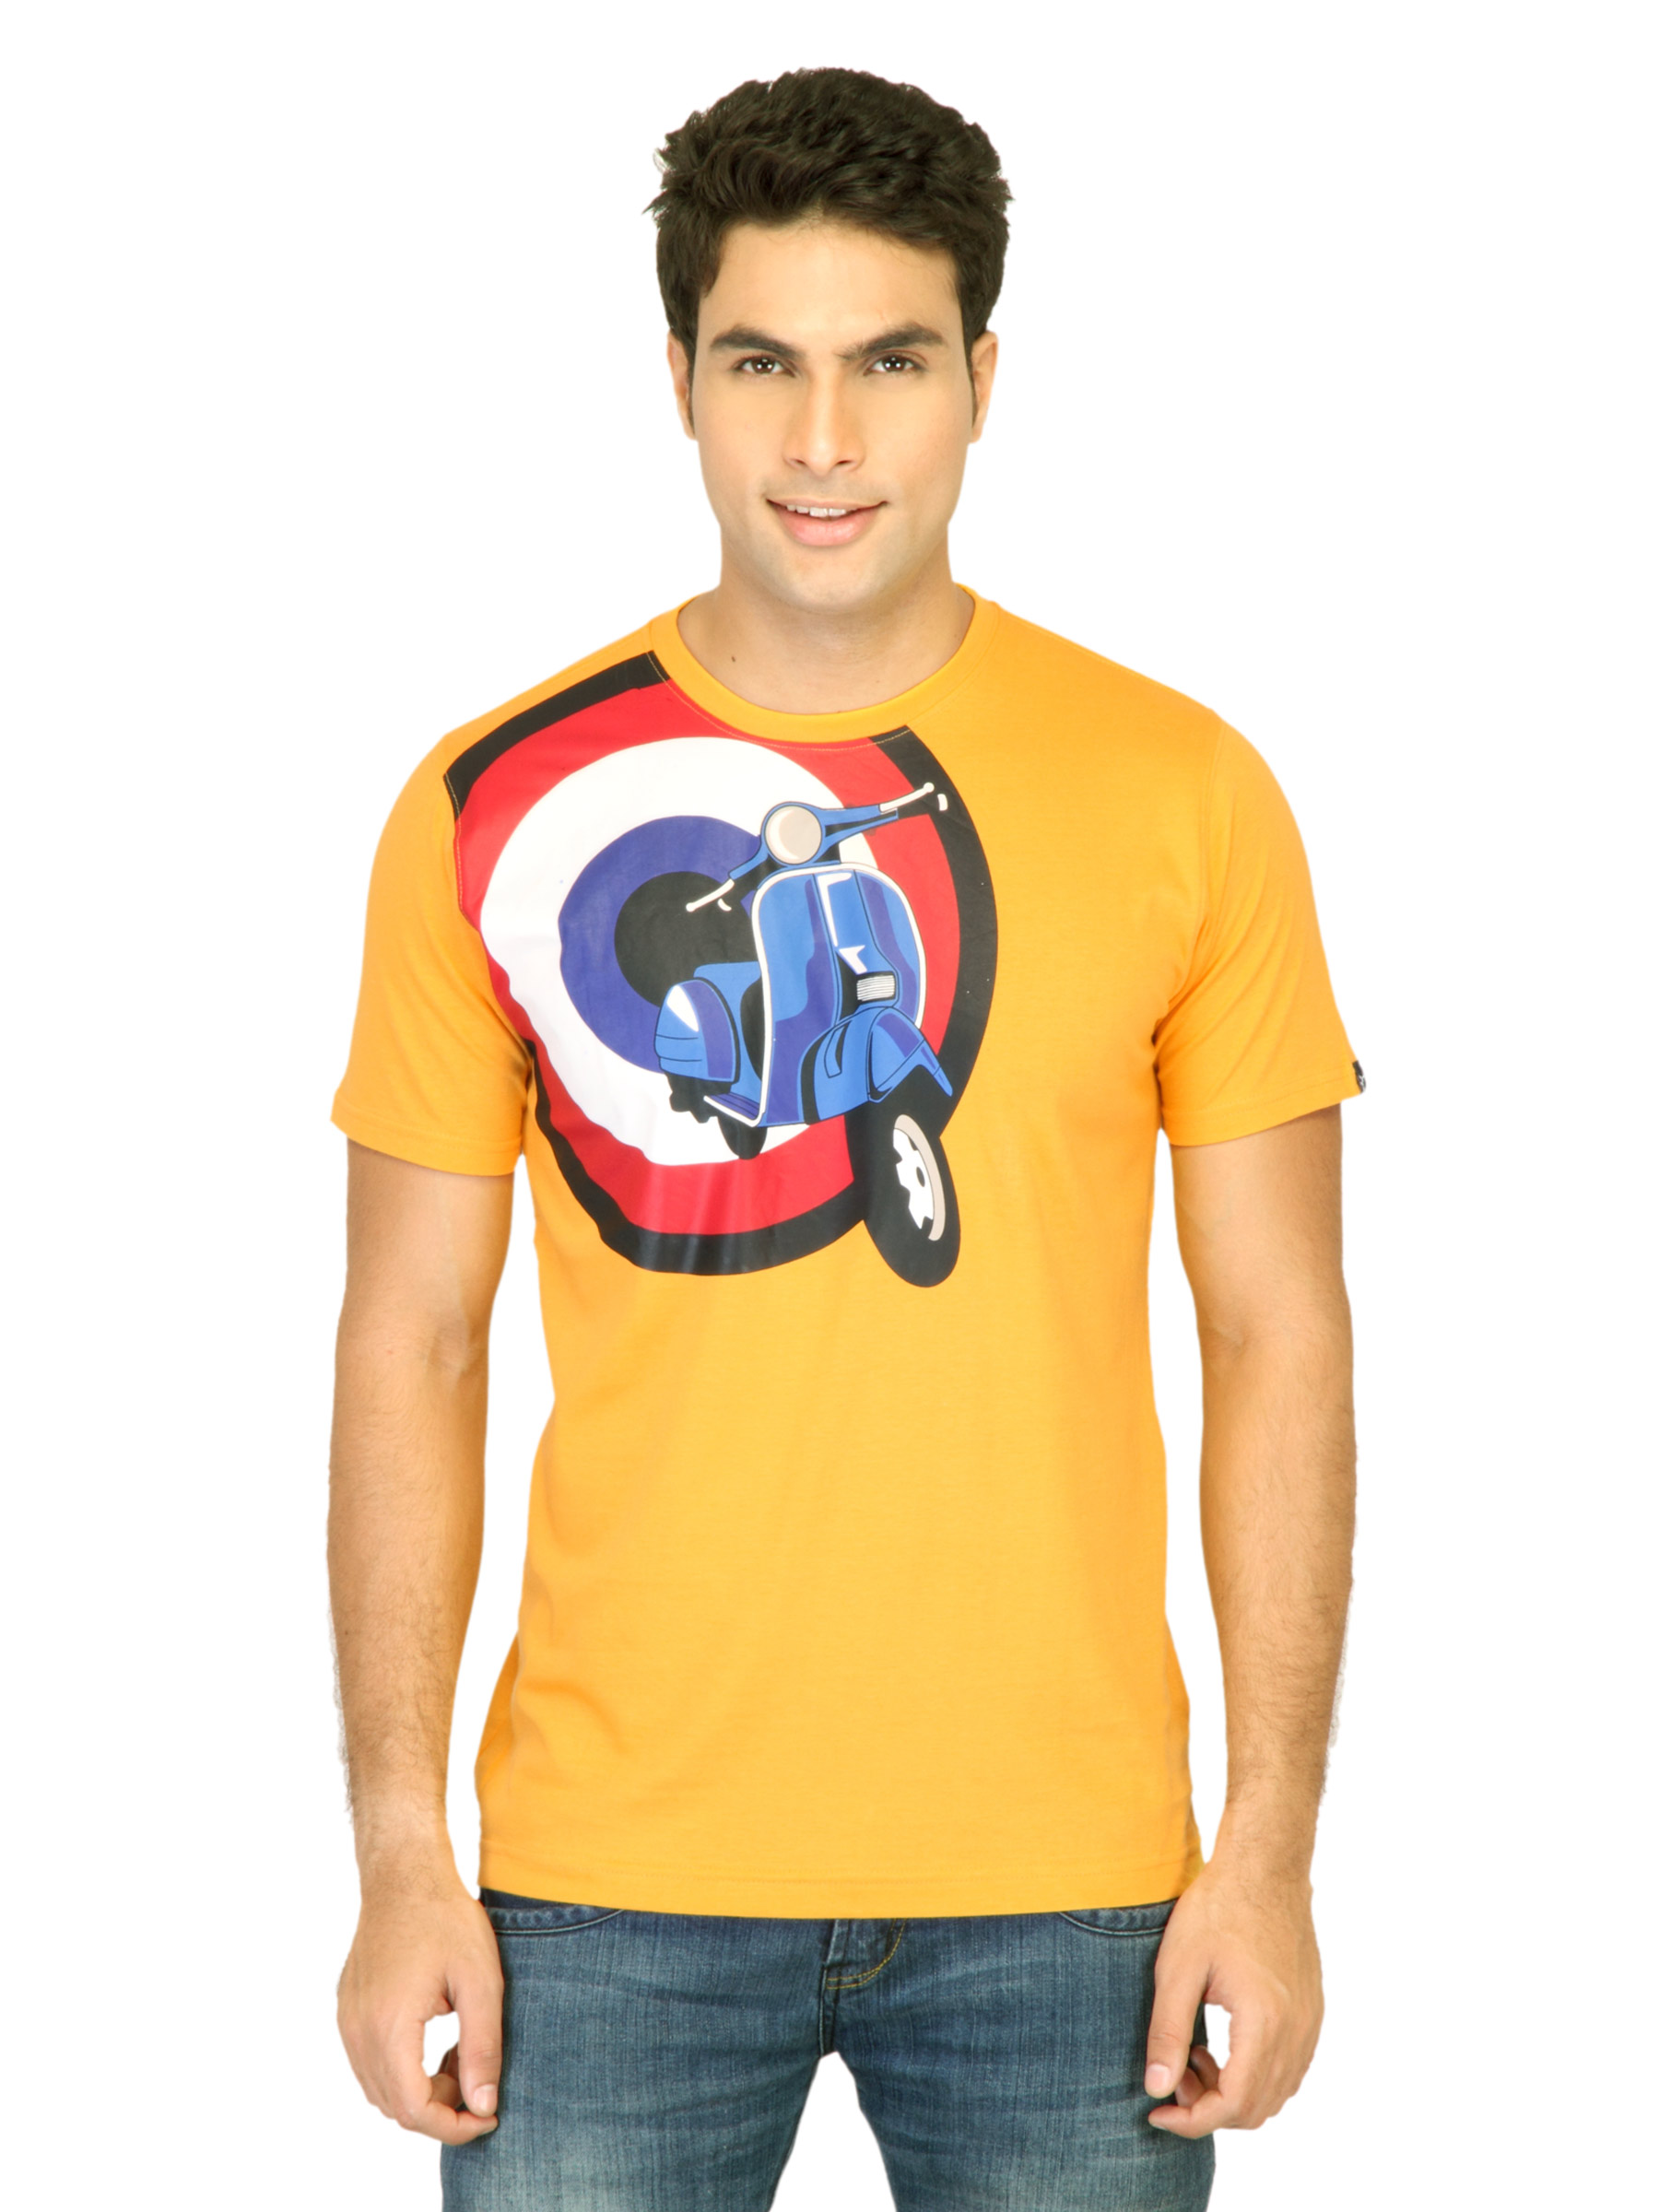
Probase Men Printed Yellow Tshirts
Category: Apparel / Topwear / Tshirts
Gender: Men
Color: Yellow
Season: Fall 2011
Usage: Casual